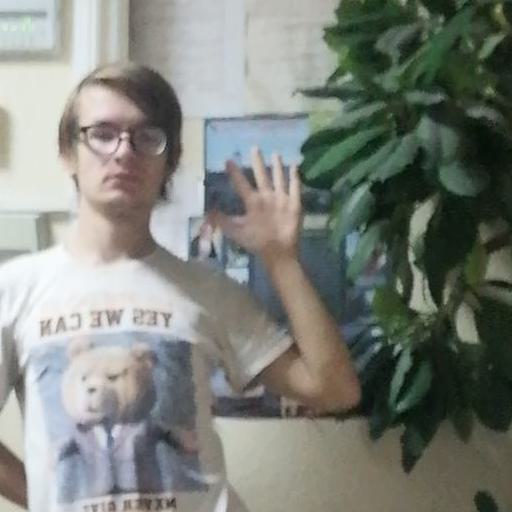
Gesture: palm